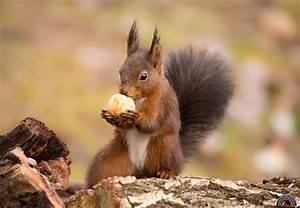
Label: squirrel